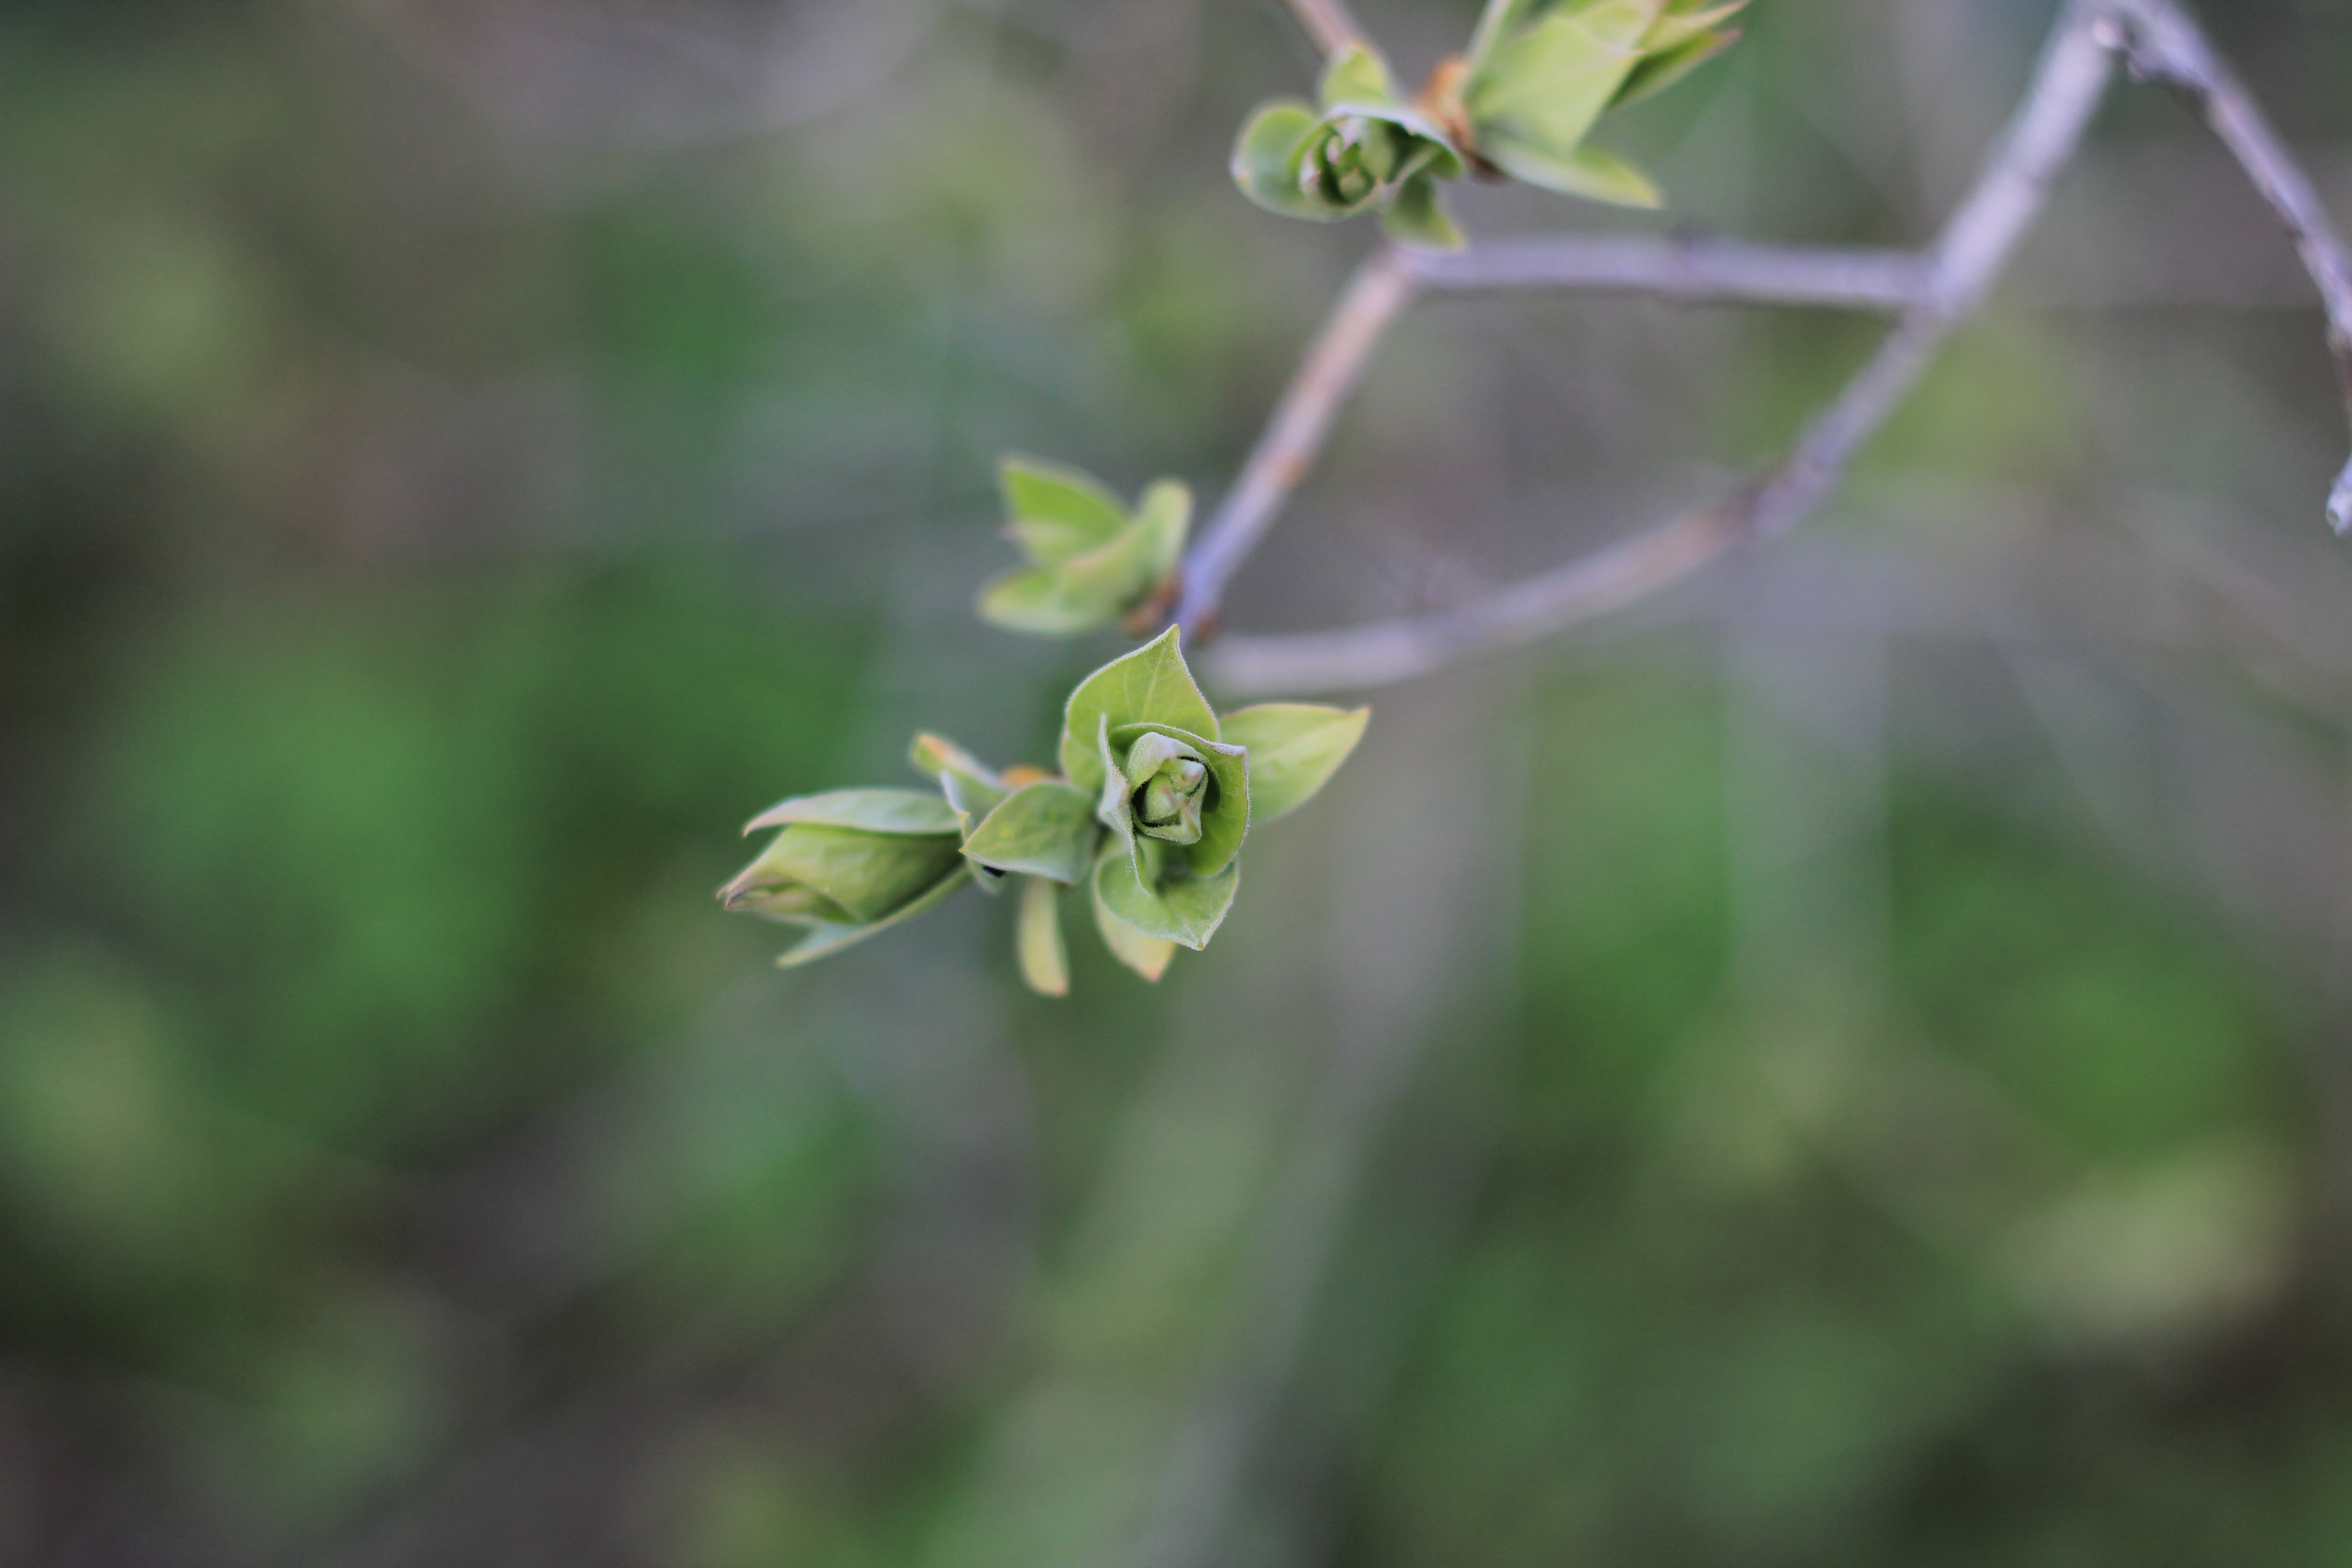
spring, shoot, leaves, leaf, branch, tree, bush, vegetable garden, garden, lilac, plant, terrestrial plant, twig, flower, flowering plant, Pedicel, grass, wildflower, herbaceous plant, plant stem, petal, bud, macro photography, wildlife